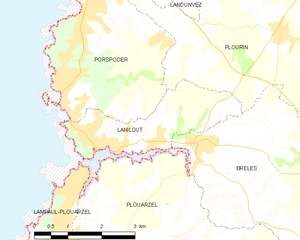
Lanildut [lanildyt] est une commune du département du Finistère, dans la région Bretagne, en France.